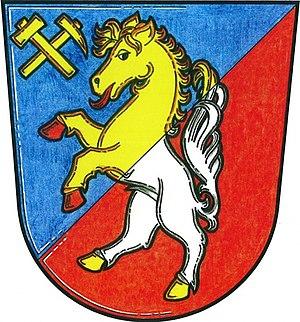
Nová Ves pod Pleší est une commune du district de Příbram, dans la région de Bohême-Centrale, en République tchèque. Sa population s'éleve à 1 286 habitants en 2020.